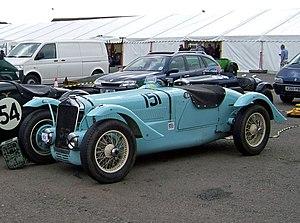
"Louis Gustave Adolphe Gérard, né le 16 avril 1899 à Arras et décédé le 10 mai 2000 à Saint-Cyr-sur-Mer, fut l'un des meilleurs pilotes de course automobile français de son époque et prendra le départ de nombreuses épreuves pour voitures de Sport et de Grand Prix. Une carrière qu'il doit à la ténacité de son fils Jean-Yves qui, subjugué par une superbe Delage D8 exposée avenue de la Grande Armée, fit ""des pieds et de mains"" pour y attirer son père
Delage est une marque automobile française, fondée en 1905 par Louis Delâge à Levallois-Perret, rachetée par Delahaye en 1935 et disparue en 1953.
Le circuit automobile d'Albi, désigné par « circuit des Planques », était un circuit automobile long de 9,226 km de forme triangulaire, à proximité d'Albi, France.